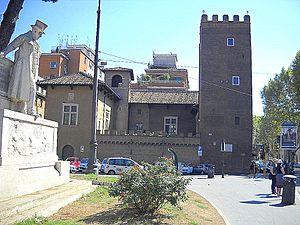
Le Palais des Anguillara est un palais situé Via della Lungaretta et Piazza Gioachino Belli dans le Rione Trastevere à Rome. La vieille Tour des Anguillara d'époque médiévale, est annexée à l'édifice.